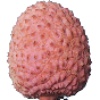
Label: Lychee 1